Alice Lewisohn

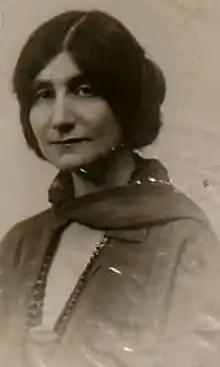
1922 passport photo

Alice Lewisohn (1883–1972) was the founder of the Neighborhood Playhouse with her sister Irene Lewisohn. Alice was also an actress.